Irish language outside Ireland

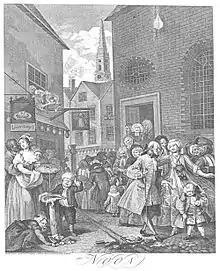
St Giles in the Fields in the 1730s, as depicted by William Hogarth

Irish immigrants were a notable element of London life from the early seventeenth century. They engaged in seasonal labour and street selling, and became common around St Giles in the Fields during the eighteenth century, being prominent among the London poor. Many of them were discharged soldiers. The Old Bailey trial records give a glimpse of the use of Irish in London backstreets, including an instance where a court interpreter was required (1768).